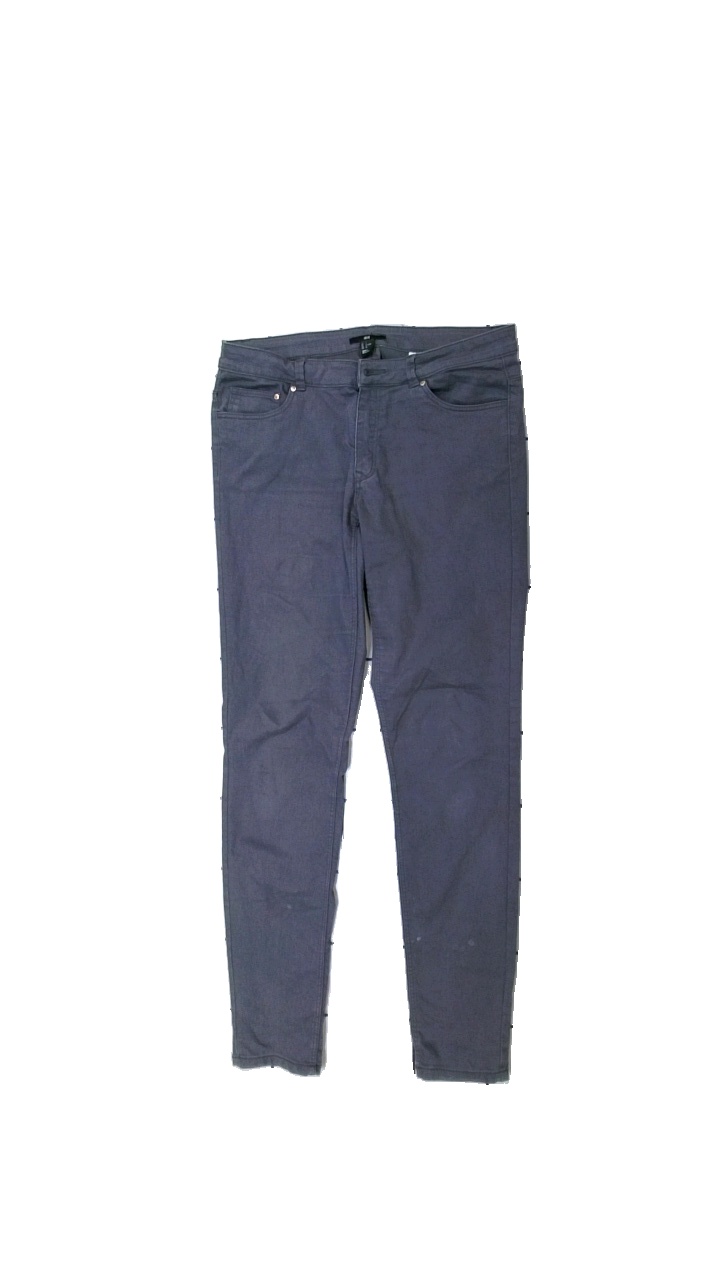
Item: Jeans (Ladies)
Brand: H&m
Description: gråa jeans
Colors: Grey
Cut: Tight
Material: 79% bomull 21% polyester
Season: All
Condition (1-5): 3
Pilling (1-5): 5
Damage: smuts fläckar
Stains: Minor
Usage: Export
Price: <50